Typhoon Jebi

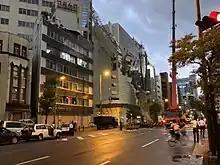
Scaffolding hanging from the side of a building and partially lying on a road, which has been cordoned off.

Across the Kansai Region, massive blackouts occurred as the typhoon blew down transmission lines, with over 2.2 million customers of Kansai Electric Power Company losing power. Restoration works were fully completed only on September 20, having been hampered by fallen trees, collapsed houses, and landslides. Other significant power outages were reported in the Chūbu region, with Chubu Electric Power reporting 695,320 blackouts. Elsewhere, 16,040 households in the Hokuriku region lost power, and another 14,000 households in the Tōhoku region were left without power.